Pioneer Woman (Friedlander)

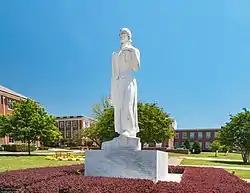
Pioneer Woman Monument in 2018

The Pioneer Woman statue is a work created by sculptor Leo Friedlander. It is located at the Texas Woman's University (TWU) in Denton, Texas, United States, and was commissioned as part of the Texas Centenary celebrations to mark the 100th anniversary of Texas Independence from Mexico. The sculpture was added to the National Register of Historic Places in 2018.